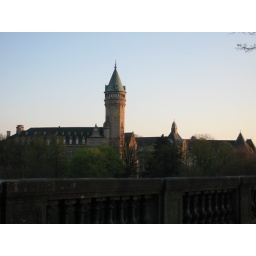
Again from constitution square - a clock tower near sunset